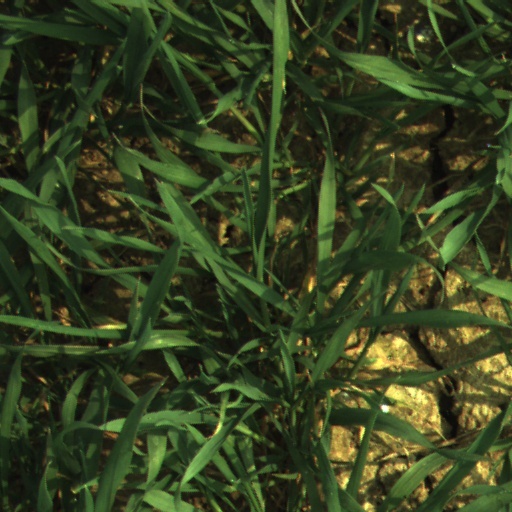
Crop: wheat